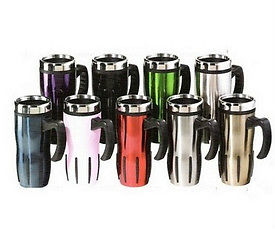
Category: mug